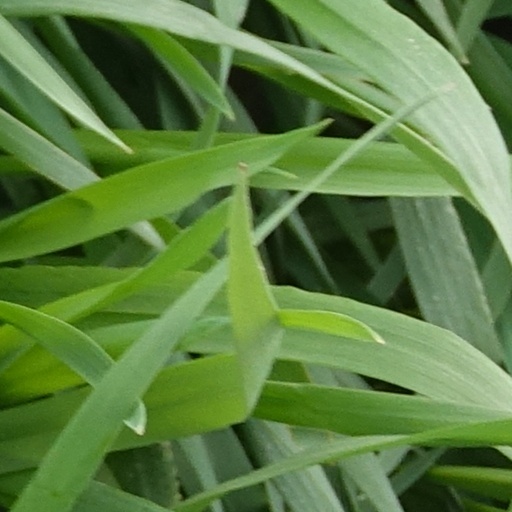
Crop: wheat